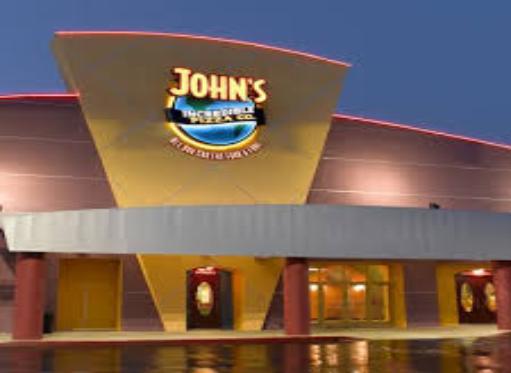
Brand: John's Incredible Pizza
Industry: Food